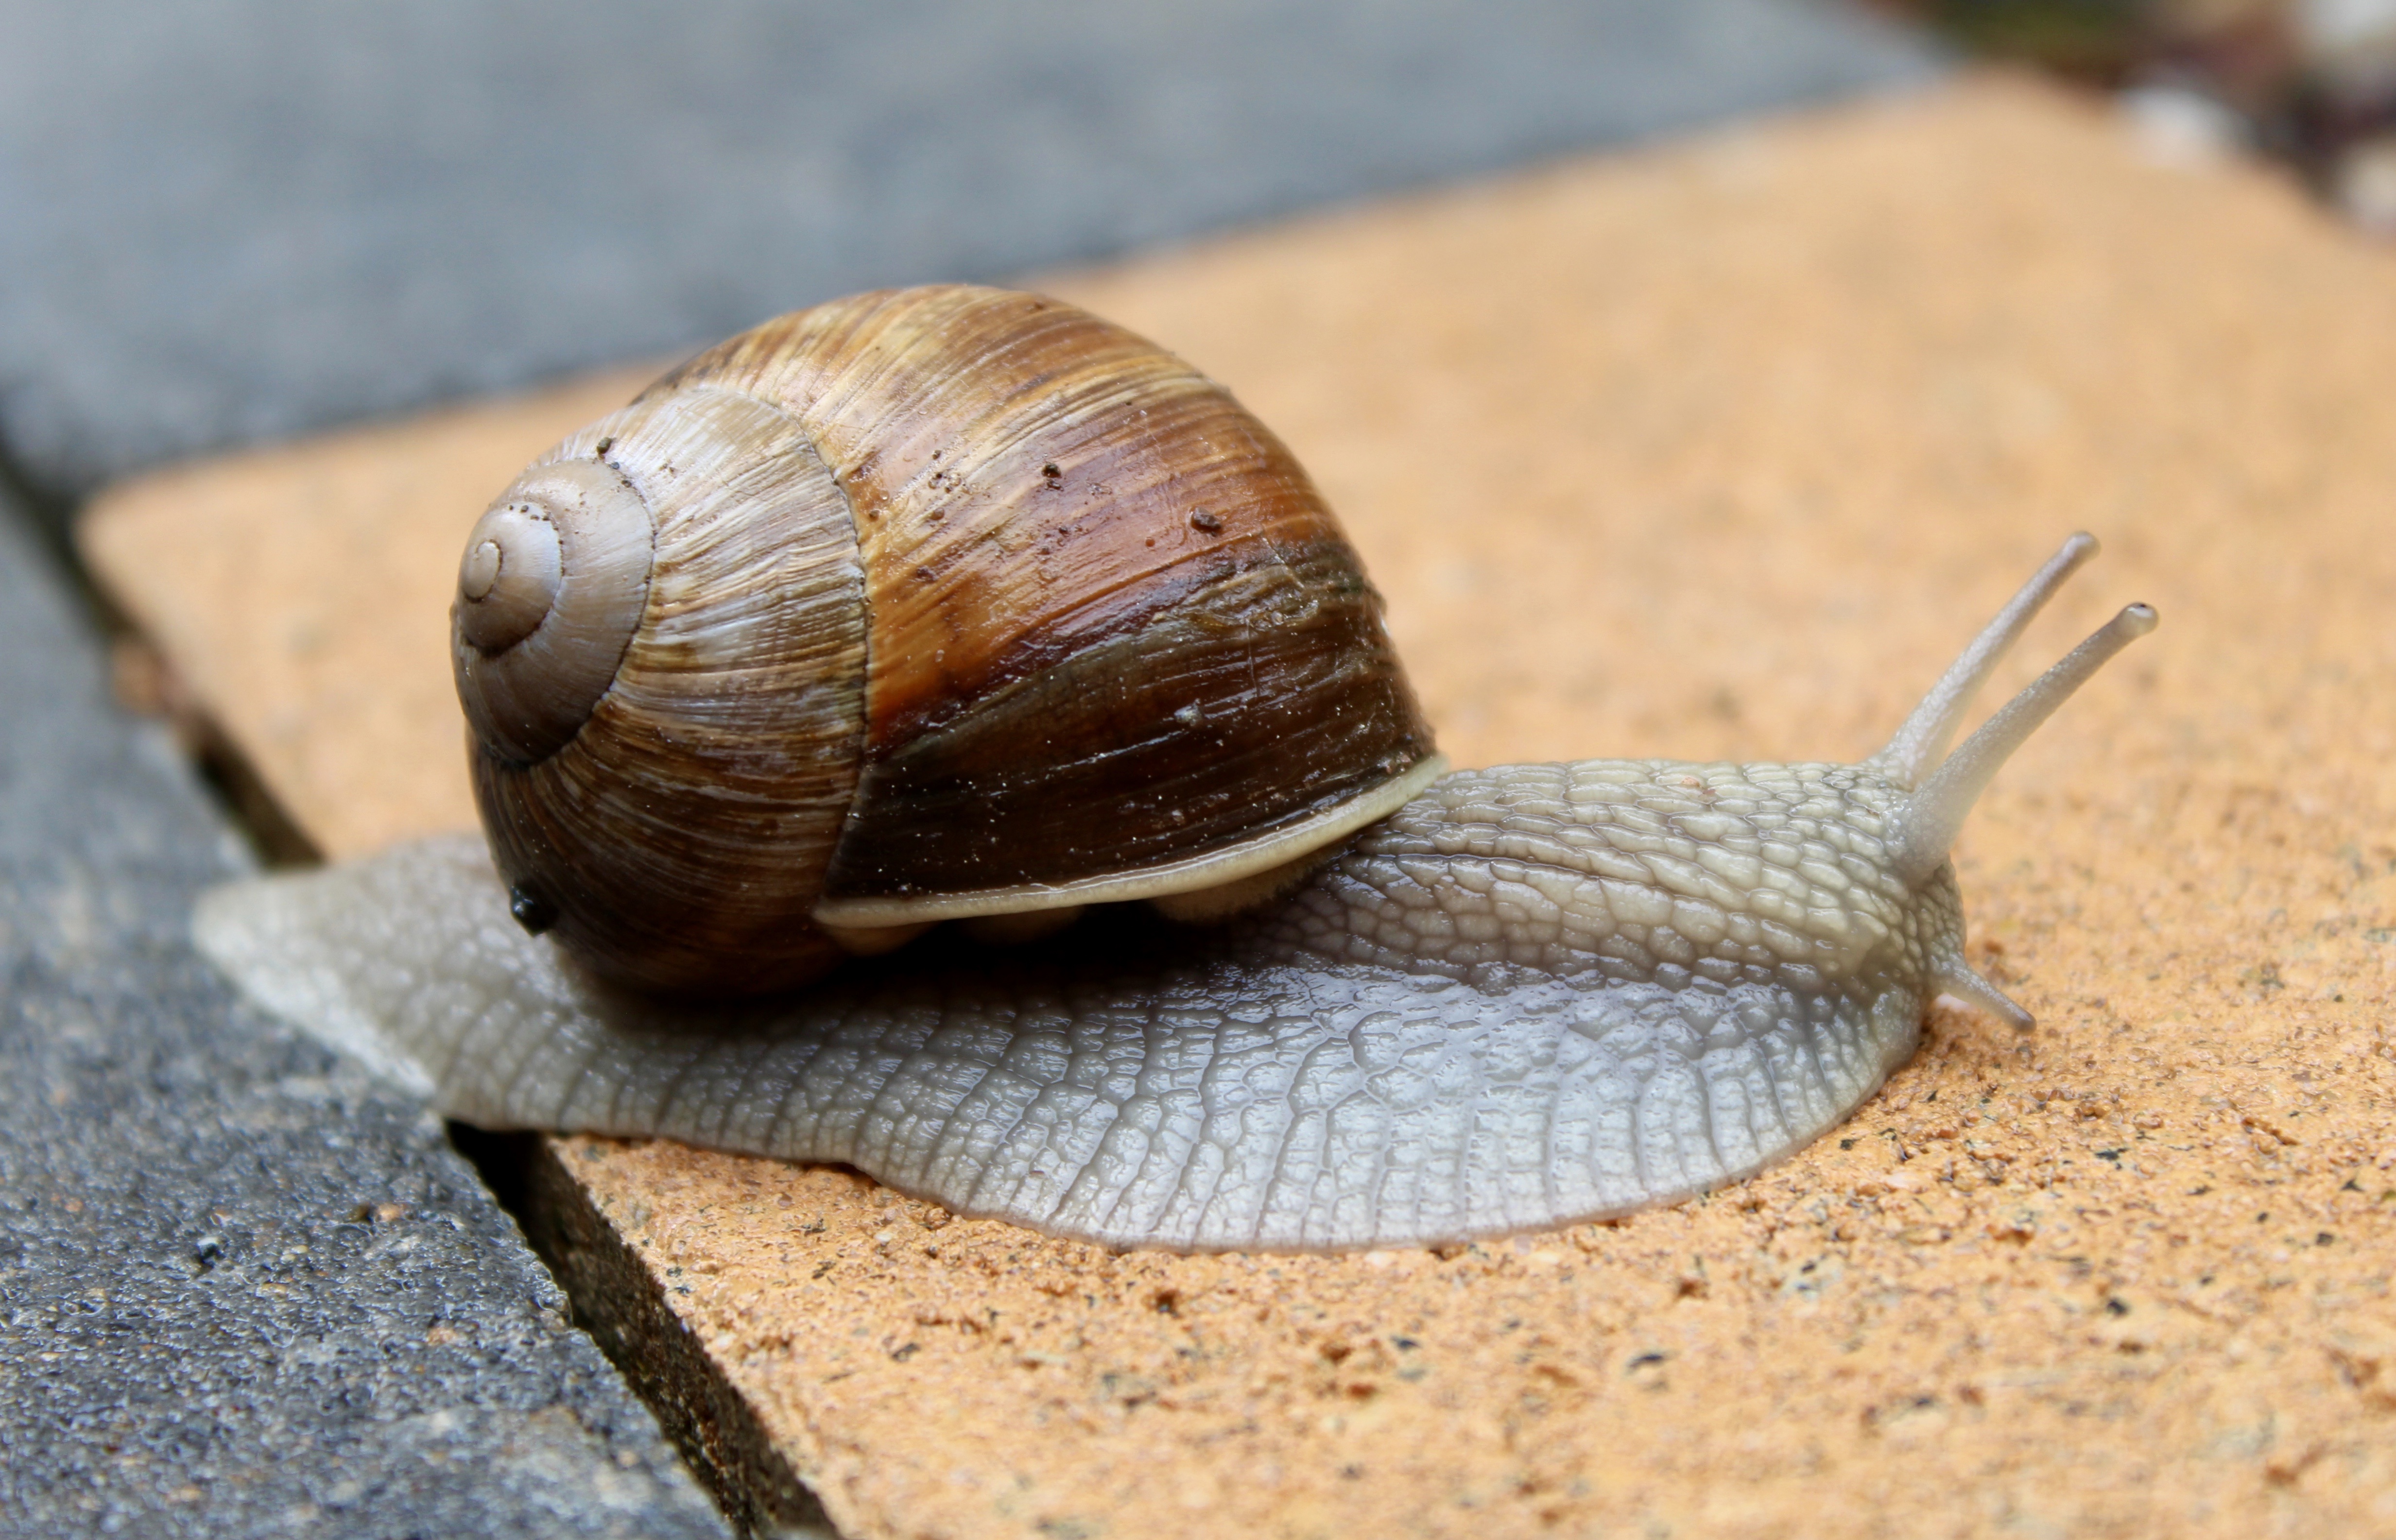
autumn, fauna, invertebrate, close up, snail, resin, escargot, molluscs, schnecken, macro photography, sea snail, snails and slugs